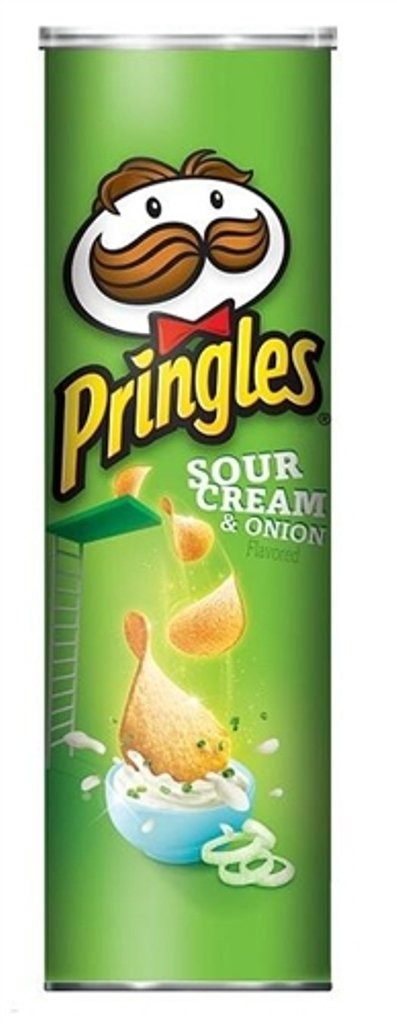
Item Name: Pringles Flavored Potato Chips, Sour Cream and Onion, 5.96 Ounce (Pack of 14)
Bullet Point: Great addition to school lunch
Value: 83.44
Unit: ounce

Price: 2.39